Ho Baron

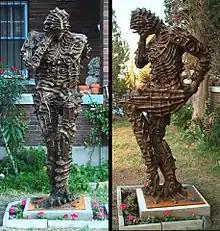

Ho Baron is a surrealist sculptor living and working in El Paso, Texas. His controversial pieces have been featured in shows, galleries, museums and public art installations in Arizona, California, Colorado, Illinois, Maryland, Nevada, New Hampshire, New Mexico, New York, Ohio, Oklahoma, Texas, Virginia, Washington and Mexico.